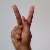
The image shows a hand gesture representing the letter 'K' in Indian Sign Language.